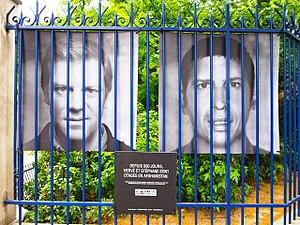
Un otage est une personne retenue prisonnière par un preneur d'otage, et dont la vie sauve et la libération dépendent d'une exigence à remplir par une tierce partie. Les armées en guerre ont souvent, par le passé, recouru à cette pratique en territoire ennemi pour assurer la sécurité de leurs troupes ou réprimer des actes hostiles. Ce fut notamment le cas durant les deux Guerres mondiales.
Stéphane Taponier, né le 17 juillet 1962 à Marseille, est un journaliste reporter d'images français pour la chaîne France 3, enlevé le 29 décembre 2009 en Afghanistan et libéré le 29 juin 2011.
Reporters sans frontières est une organisation non gouvernementale internationale reconnue d'utilité publique en France se donnant pour objectif la défense de la liberté de la presse et la protection des sources des journalistes.
Hervé Ghesquière, né le 5 février 1963 à Lille et mort le 14 juin 2017 à Paris, est un journaliste de télévision français.